100th Anniversary of the Republic of Turkey

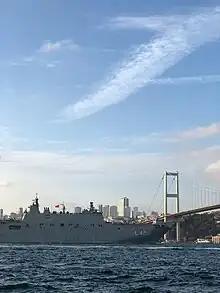
TCG Anadolu passing through the Bosporus

The coordination and execution of the official centennial celebrations in Turkey were entrusted to the Directorate of Communications by a decision published in the Official Gazette on 24 October 2020. The celebrations, attended by public institutions and organizations, were carried out under the themes "Century of Turkey" and "Century of Stability". Fahrettin Altun, the head of the Directorate of Communications, stated that over 24,000 projects related to the centennial were implemented with the contributions of 56 institutions.